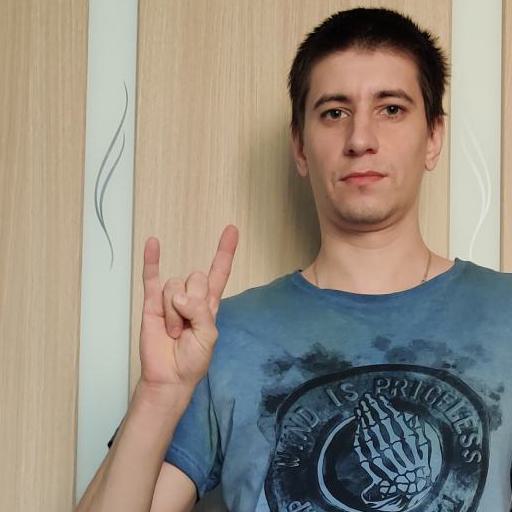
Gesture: rock